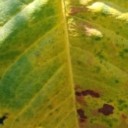
Label: Cerscospora